Chambéry

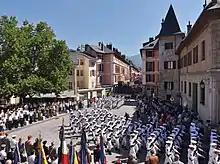
13th Battalion of "Chasseurs Alpins" on parade in downtown Chambéry.

The Cistercian Abbey of Hautecombe, founded in 1135, is one of the burial places of the rulers of the House of Savoy. Saint Francis de Sales officiated at Notre-Dame de Myans (established before the 12th century). Francis I of France went to Notre-Dame de l'Aumône at Rumilly in the 13th century as a pilgrim. The Sisters of St Joseph, an order founded at Chambéry in 1812, devotes itself to teaching and charitable work, and today, its members are now spread worldwide.